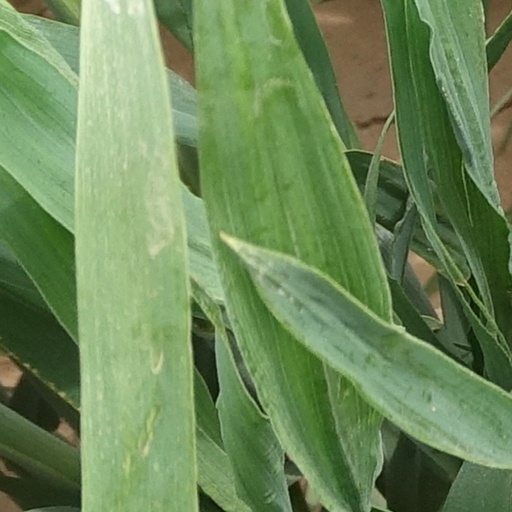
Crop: wheat